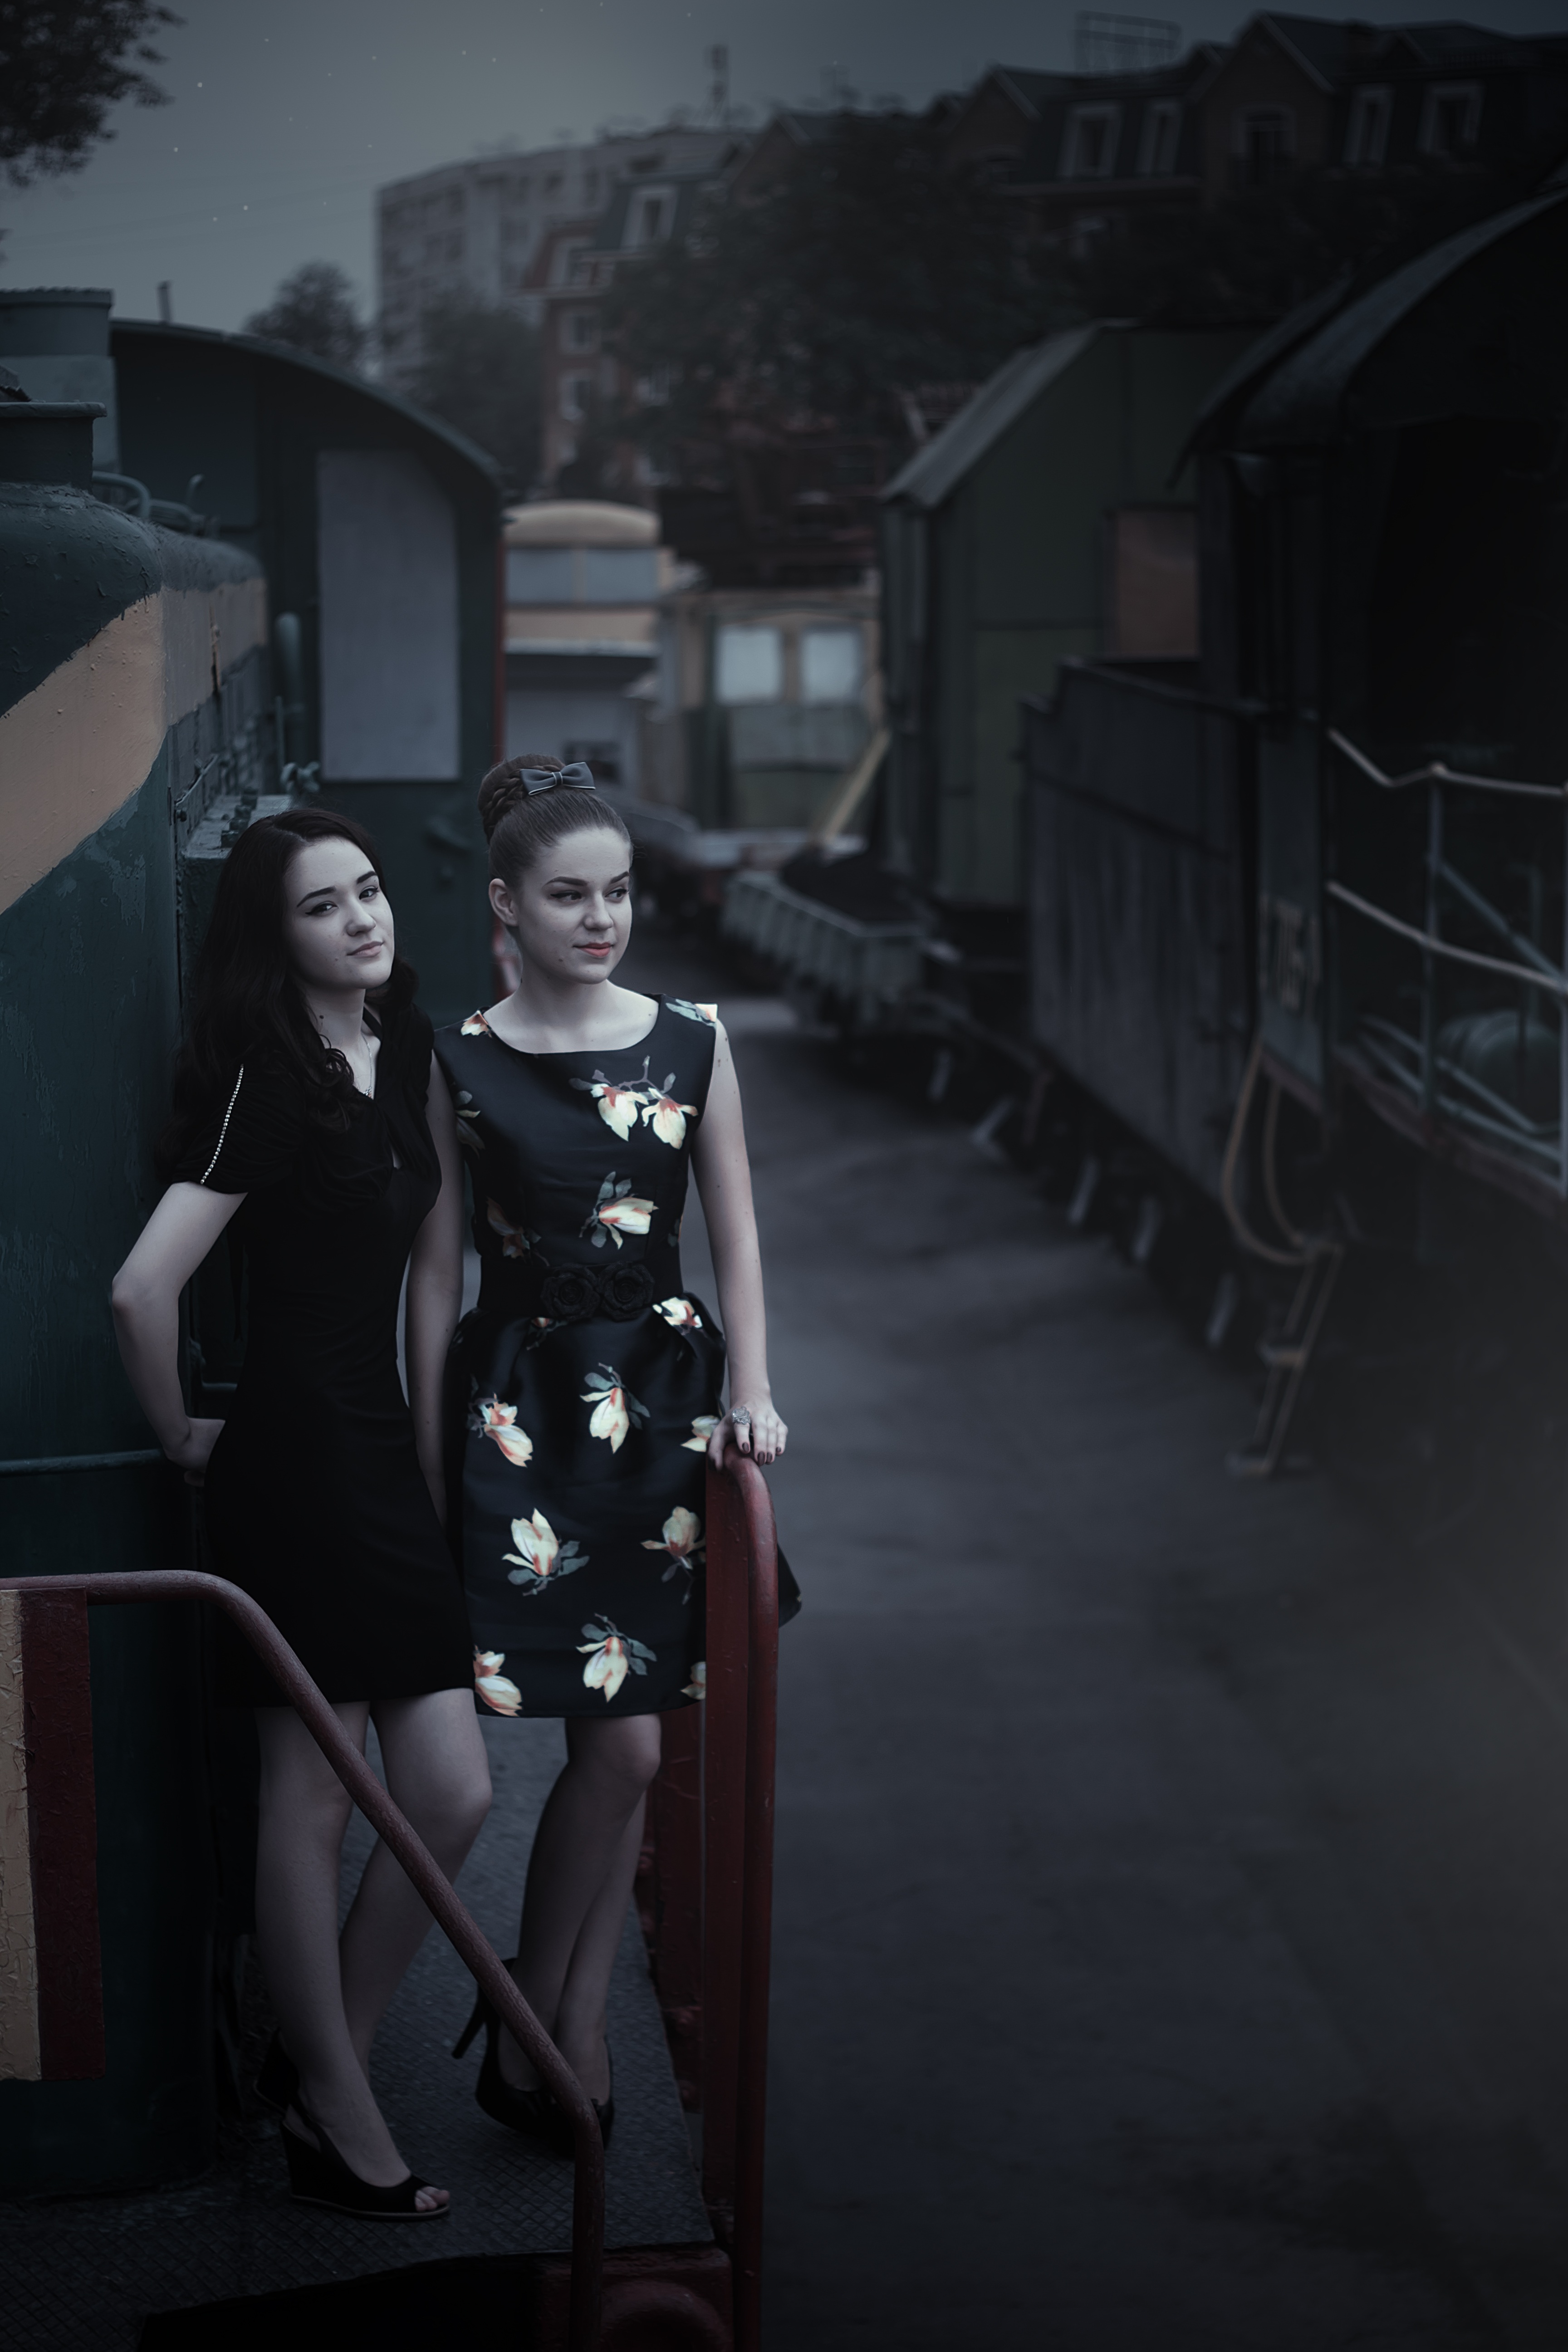
girl, photographer, view, train, photo, portrait, model, youth, magazine, darkness, fashion, black, monochrome, hairstyle, dress, queen, beauty, beautiful, style, image, posture, photoshoot, emotions, screenshot, partly cloudy, pin up girl, railway carriage, girls at the station, film noir